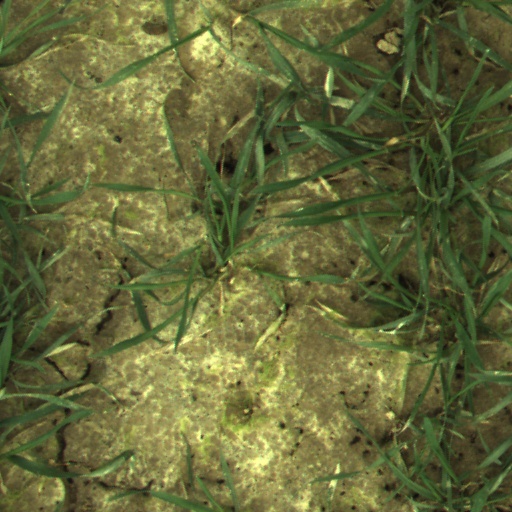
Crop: wheat